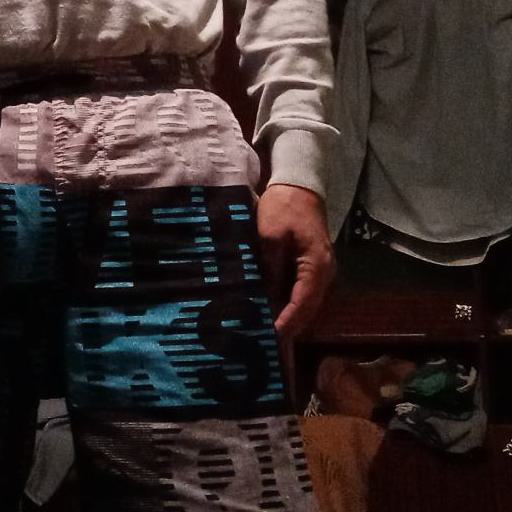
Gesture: no_gesture